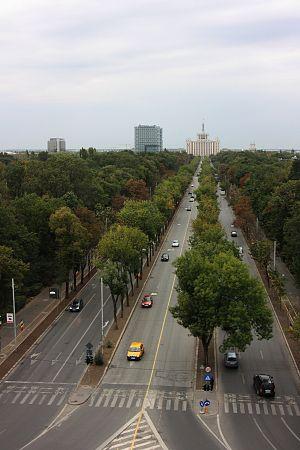
La maison de la Presse libre, initialement connue sous le nom Casa Scînteii, est un immeuble situé au nord de Bucarest. Il détient le record de la plus haute structure de la ville entre 1956 et 2007.